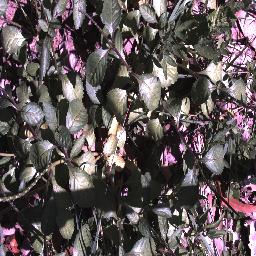
Label: snake_weed